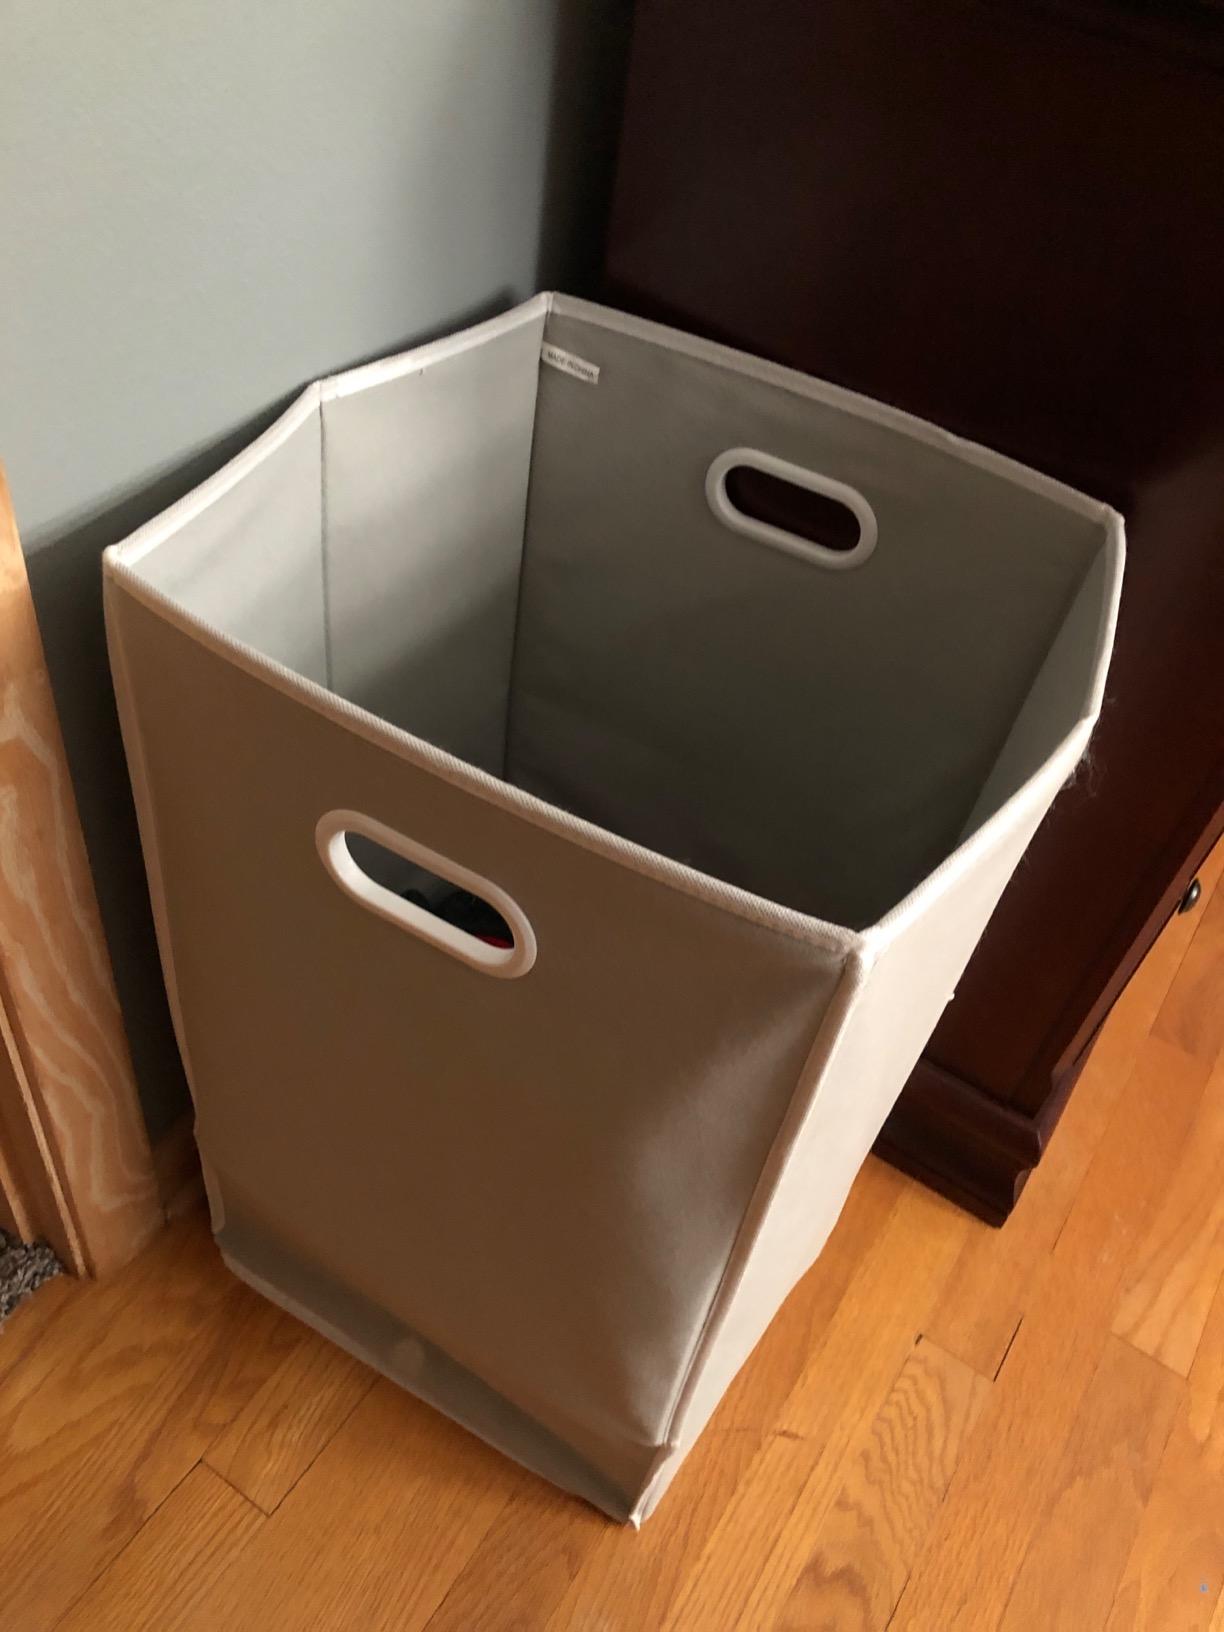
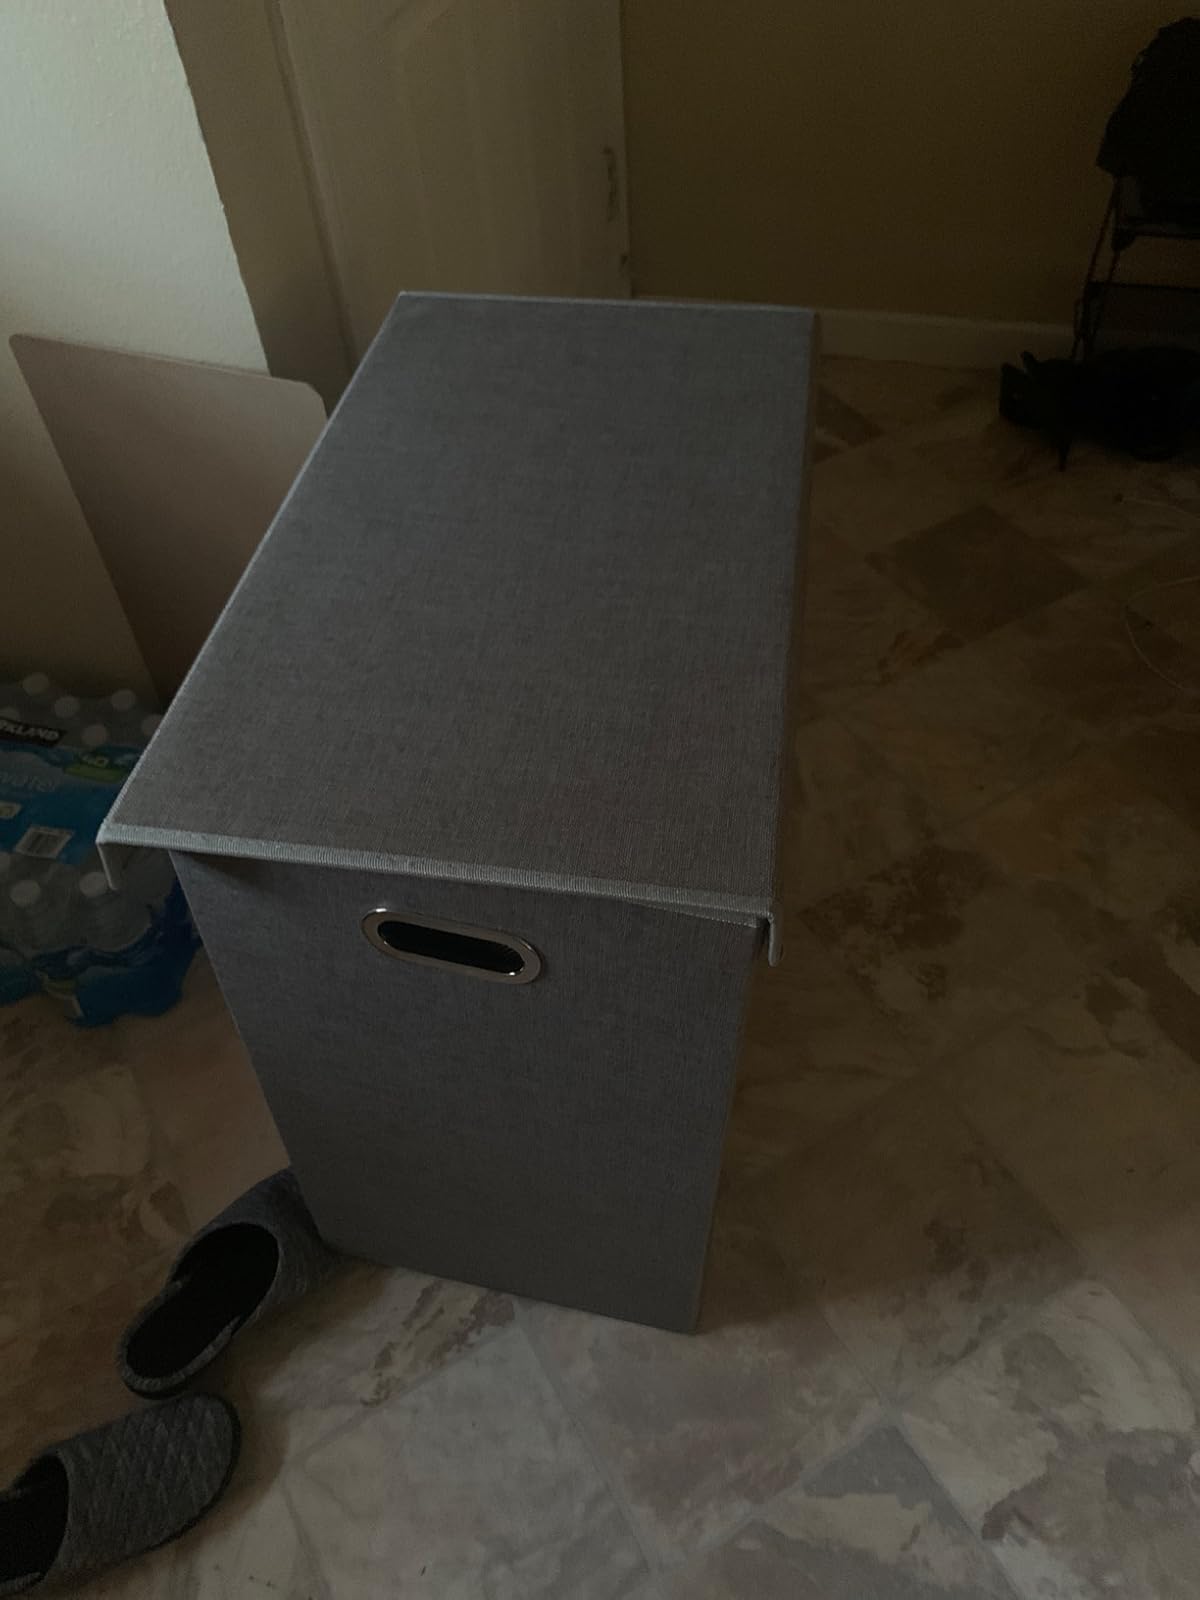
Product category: items_hamper
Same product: no